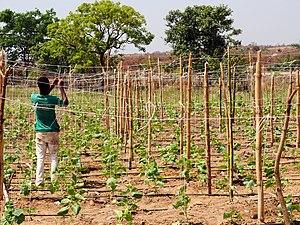
Production plein champ Canaan Land
Née en 1976 à Aboisso, Patricia Zoundi Yao ou Patricia Zoundi épouse Yao est une entrepreneure sociale de renom en Côte d'Ivoire, qui a fondé plusieurs entreprises, dont Quickcash et Canaan Land, qu’elle dirige actuellement. Se décrivant elle-même comme une « solutionneuse de problèmes », elle contribue depuis plusieurs années maintenant au développement du monde rural grâce à l’entrepreneuriat. Sa détermination et son leadership ont été reconnus et récompensés par la CNUCED en septembre 2019 en la nommant « eTrade for Women Advocate ».